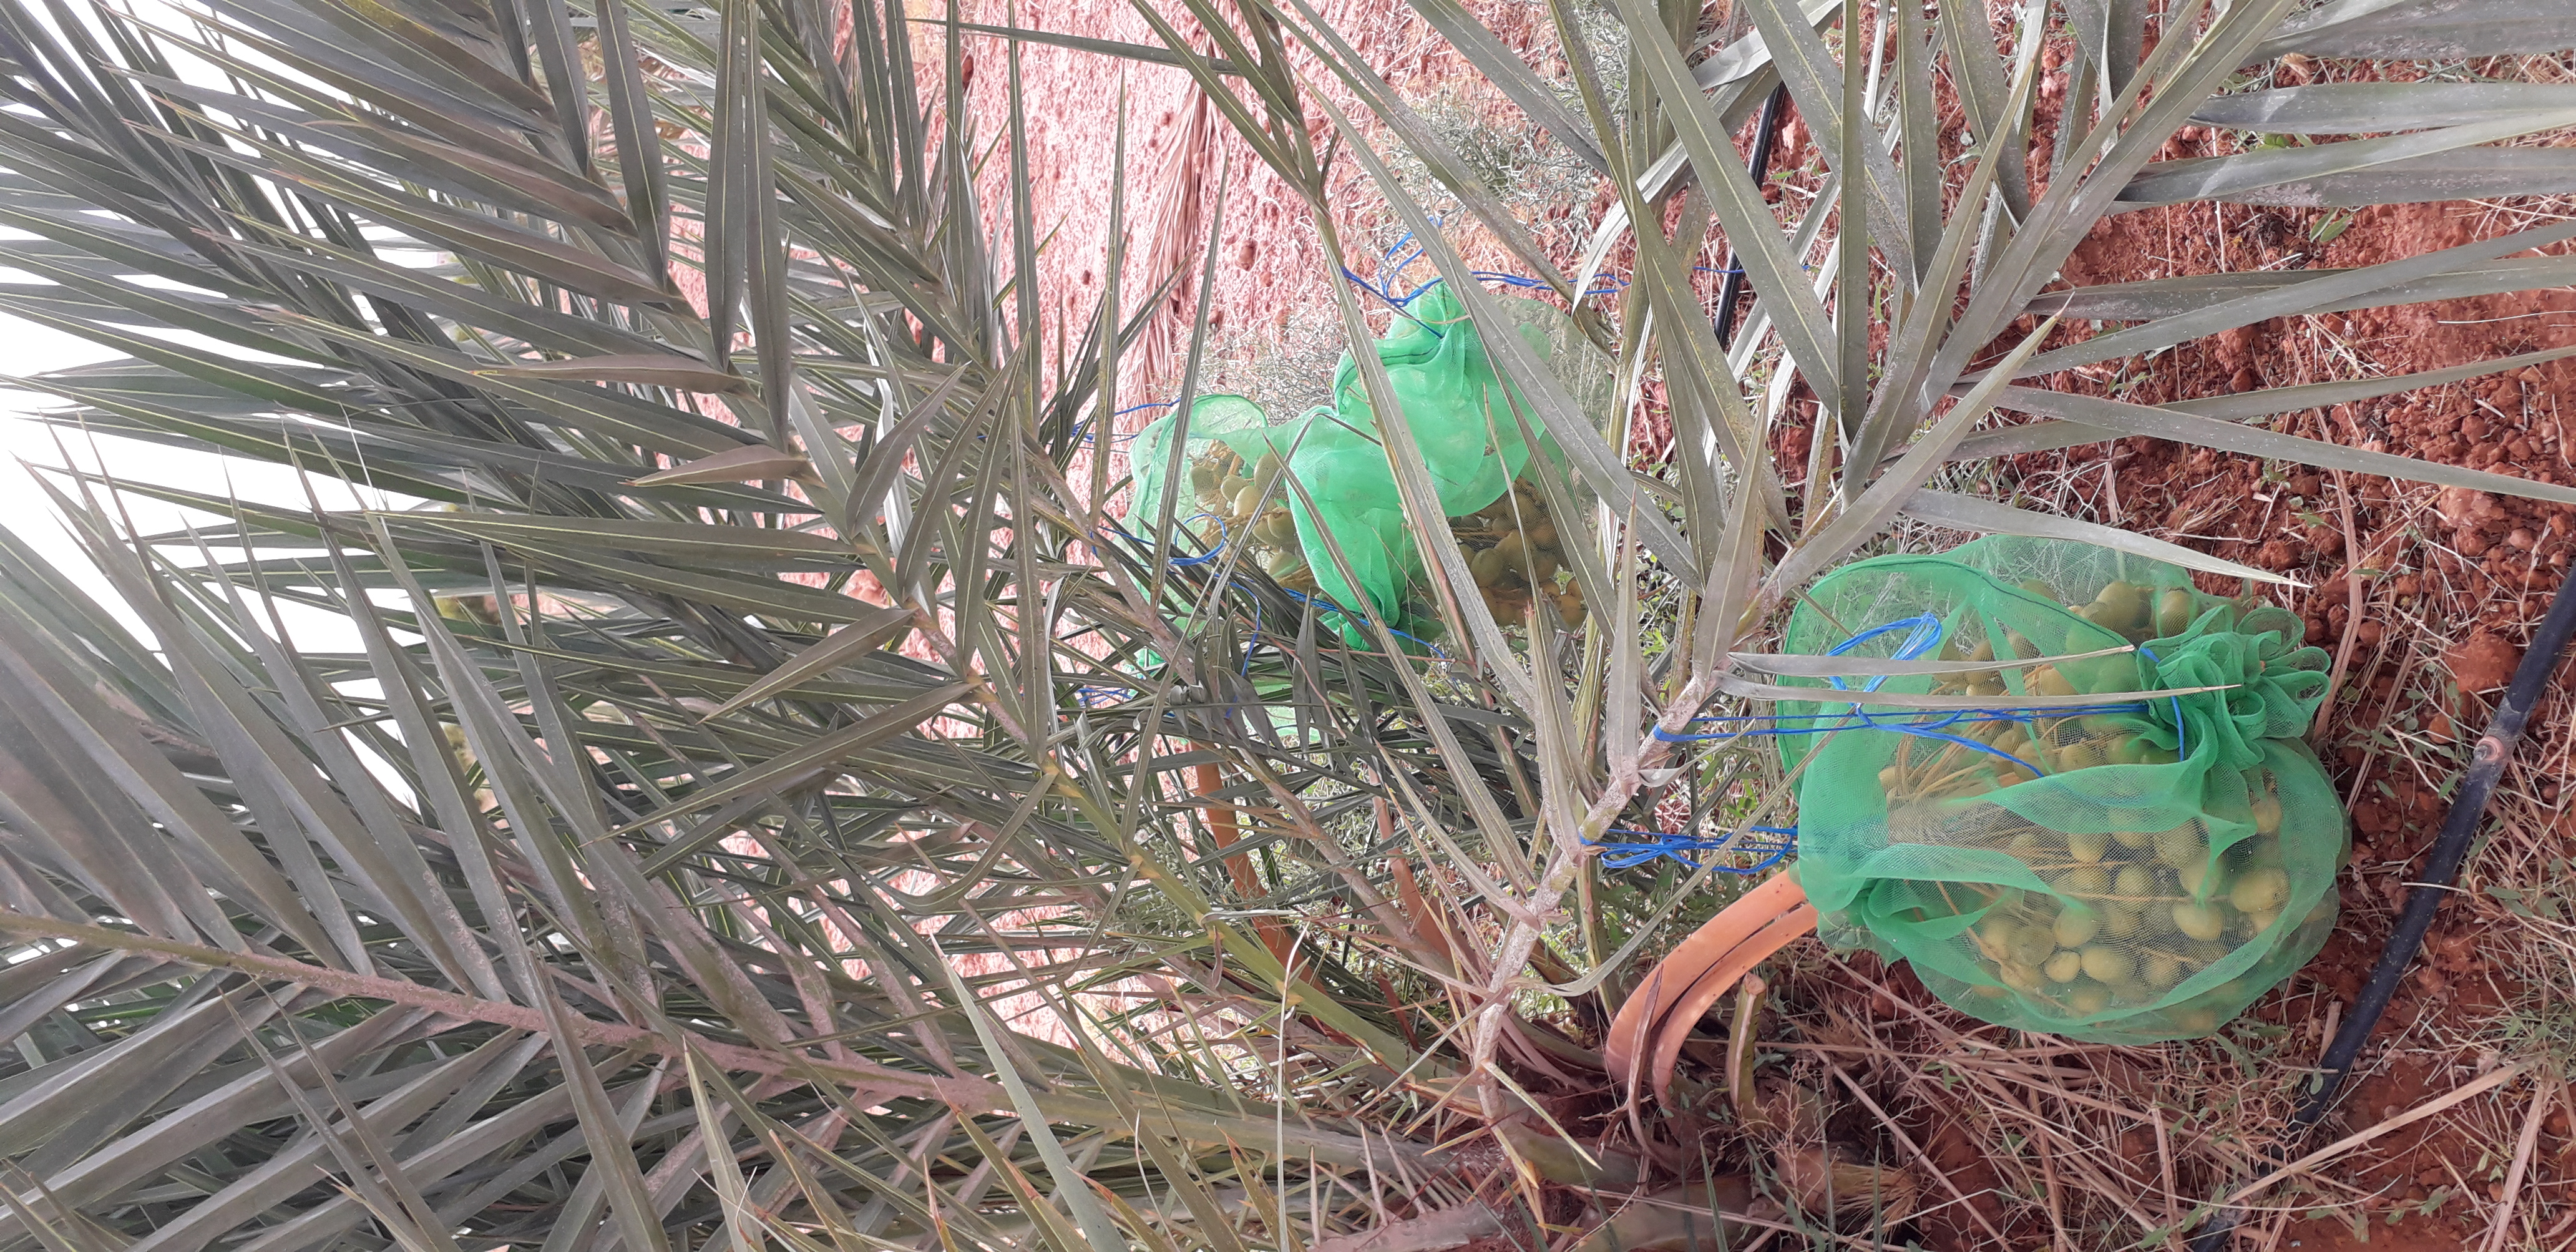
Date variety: Boufagous